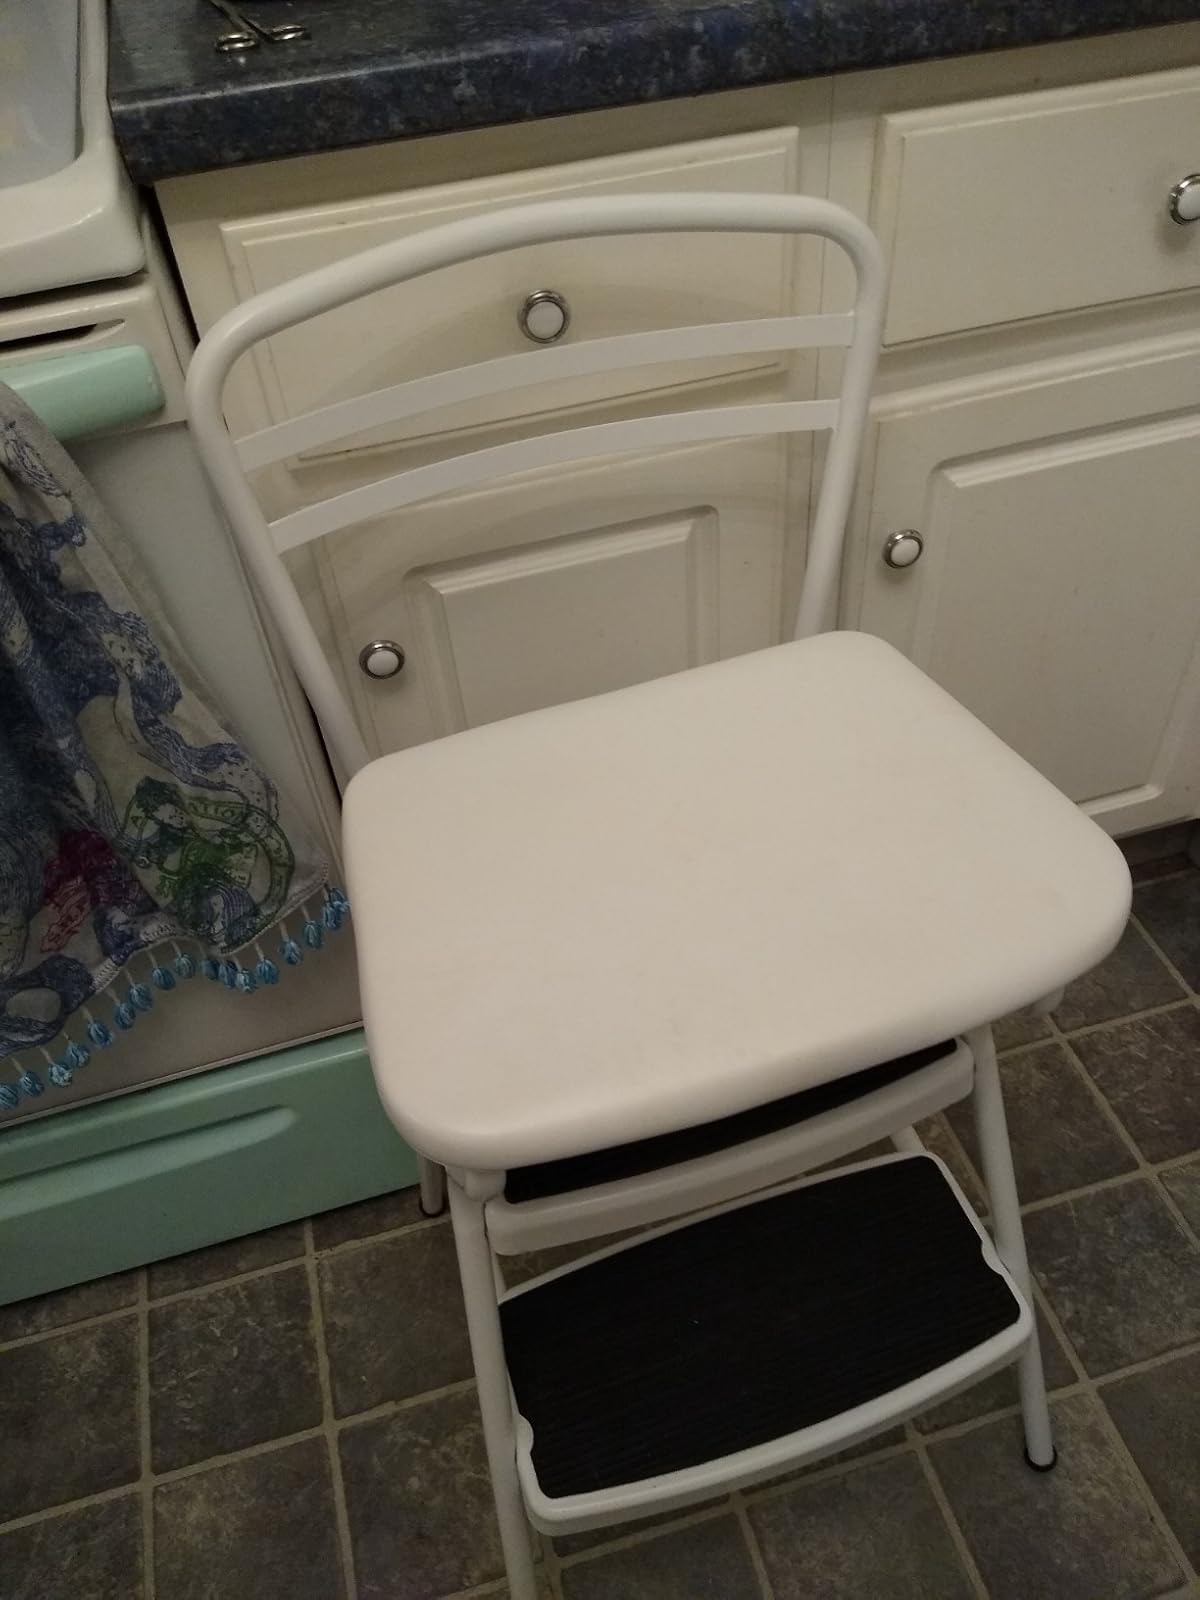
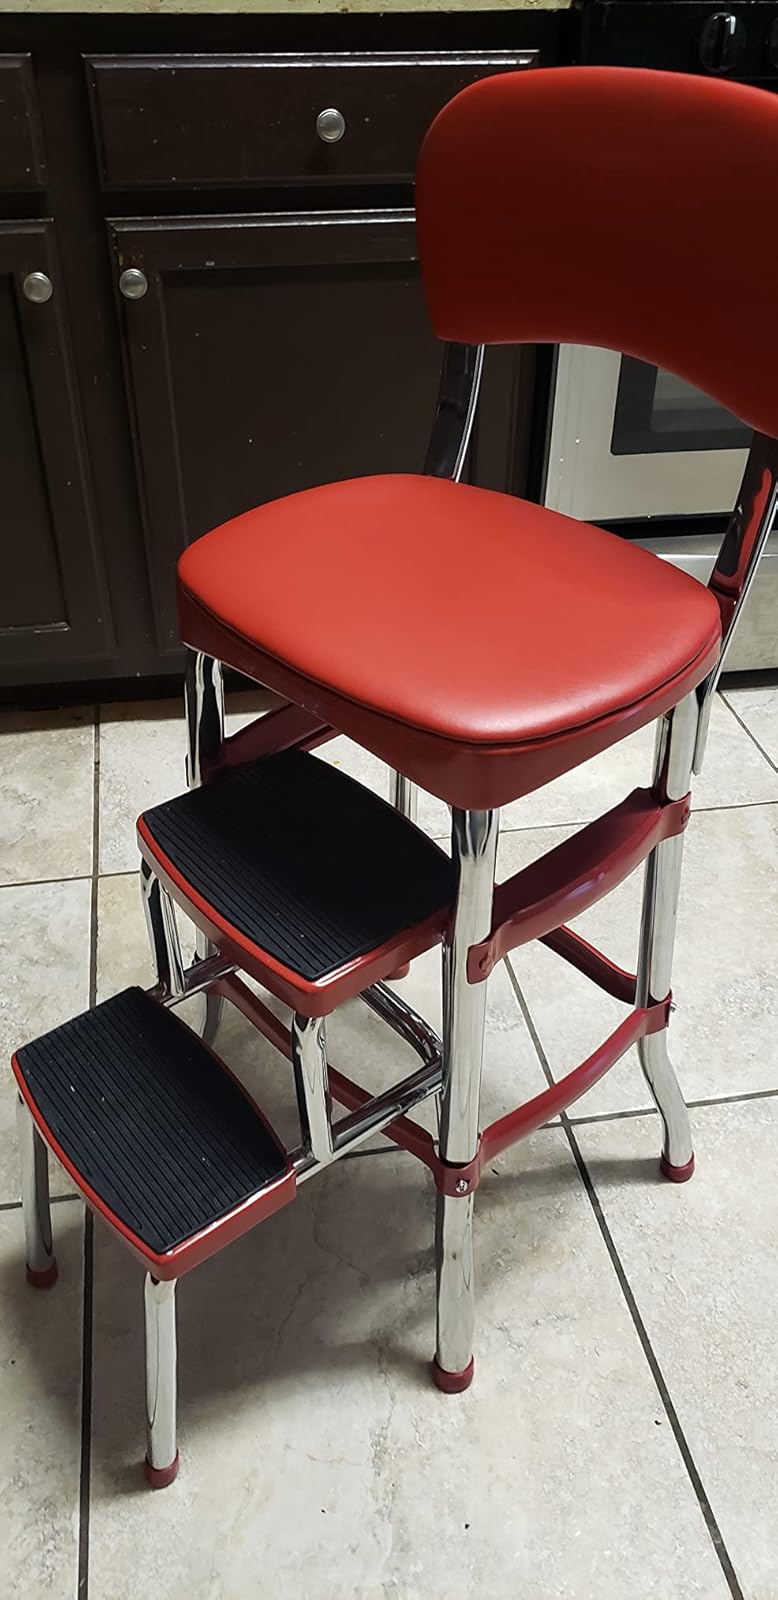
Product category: items_chair
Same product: no